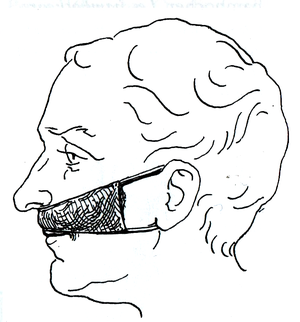
La bigotelle sur un dessin du XIXe siècle.